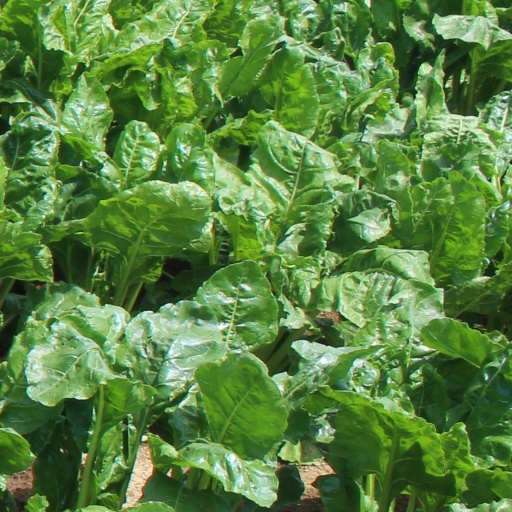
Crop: sugar beet